1 Kings 8

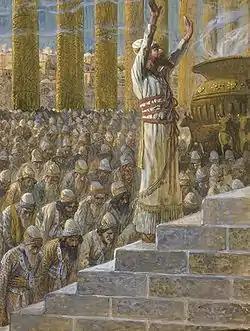
In an artistic representation, King Solomon dedicates the Temple at Jerusalem. (painting by James Tissot or follower, c. 1896–1902)

The dedicational prayer reflects the relationship between God's promise to David (2 Samuel 7) and the people's loyalty to the Torah (verses 23–26), and between the inestimable